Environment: real
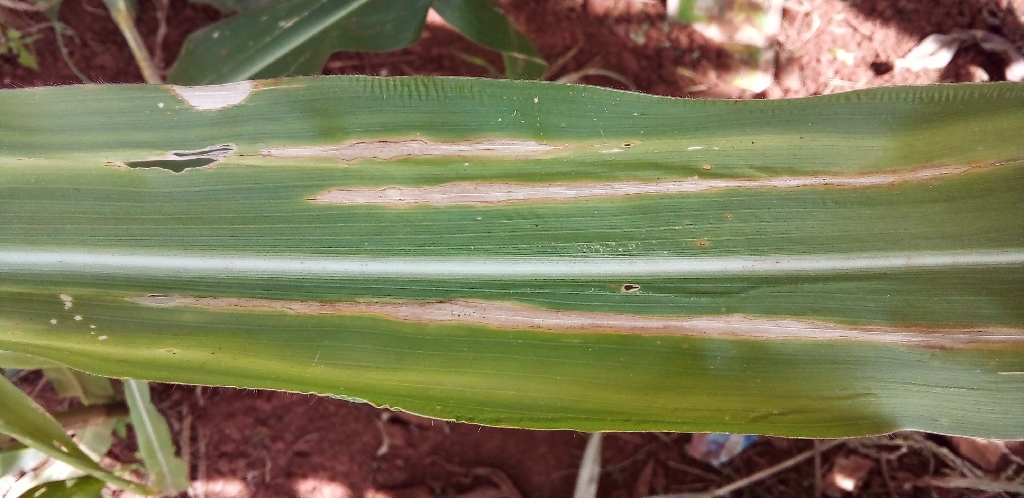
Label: northern_corn_leaf_blight